Umijiri Station

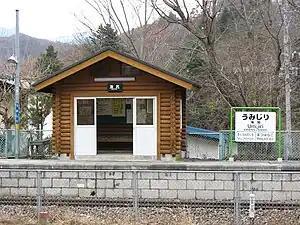
Umijiri Station, November 2006

} is a train station in Uminokuchi in the village of Minamimaki, Minamisaku District, Nagano Prefecture, Japan, operated by East Japan Railway Company (JR East).